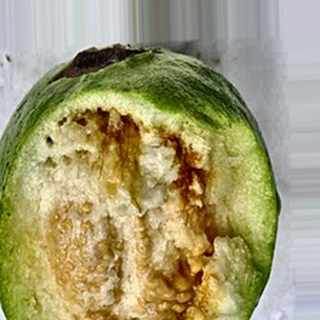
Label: guava_fruit_fly